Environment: real
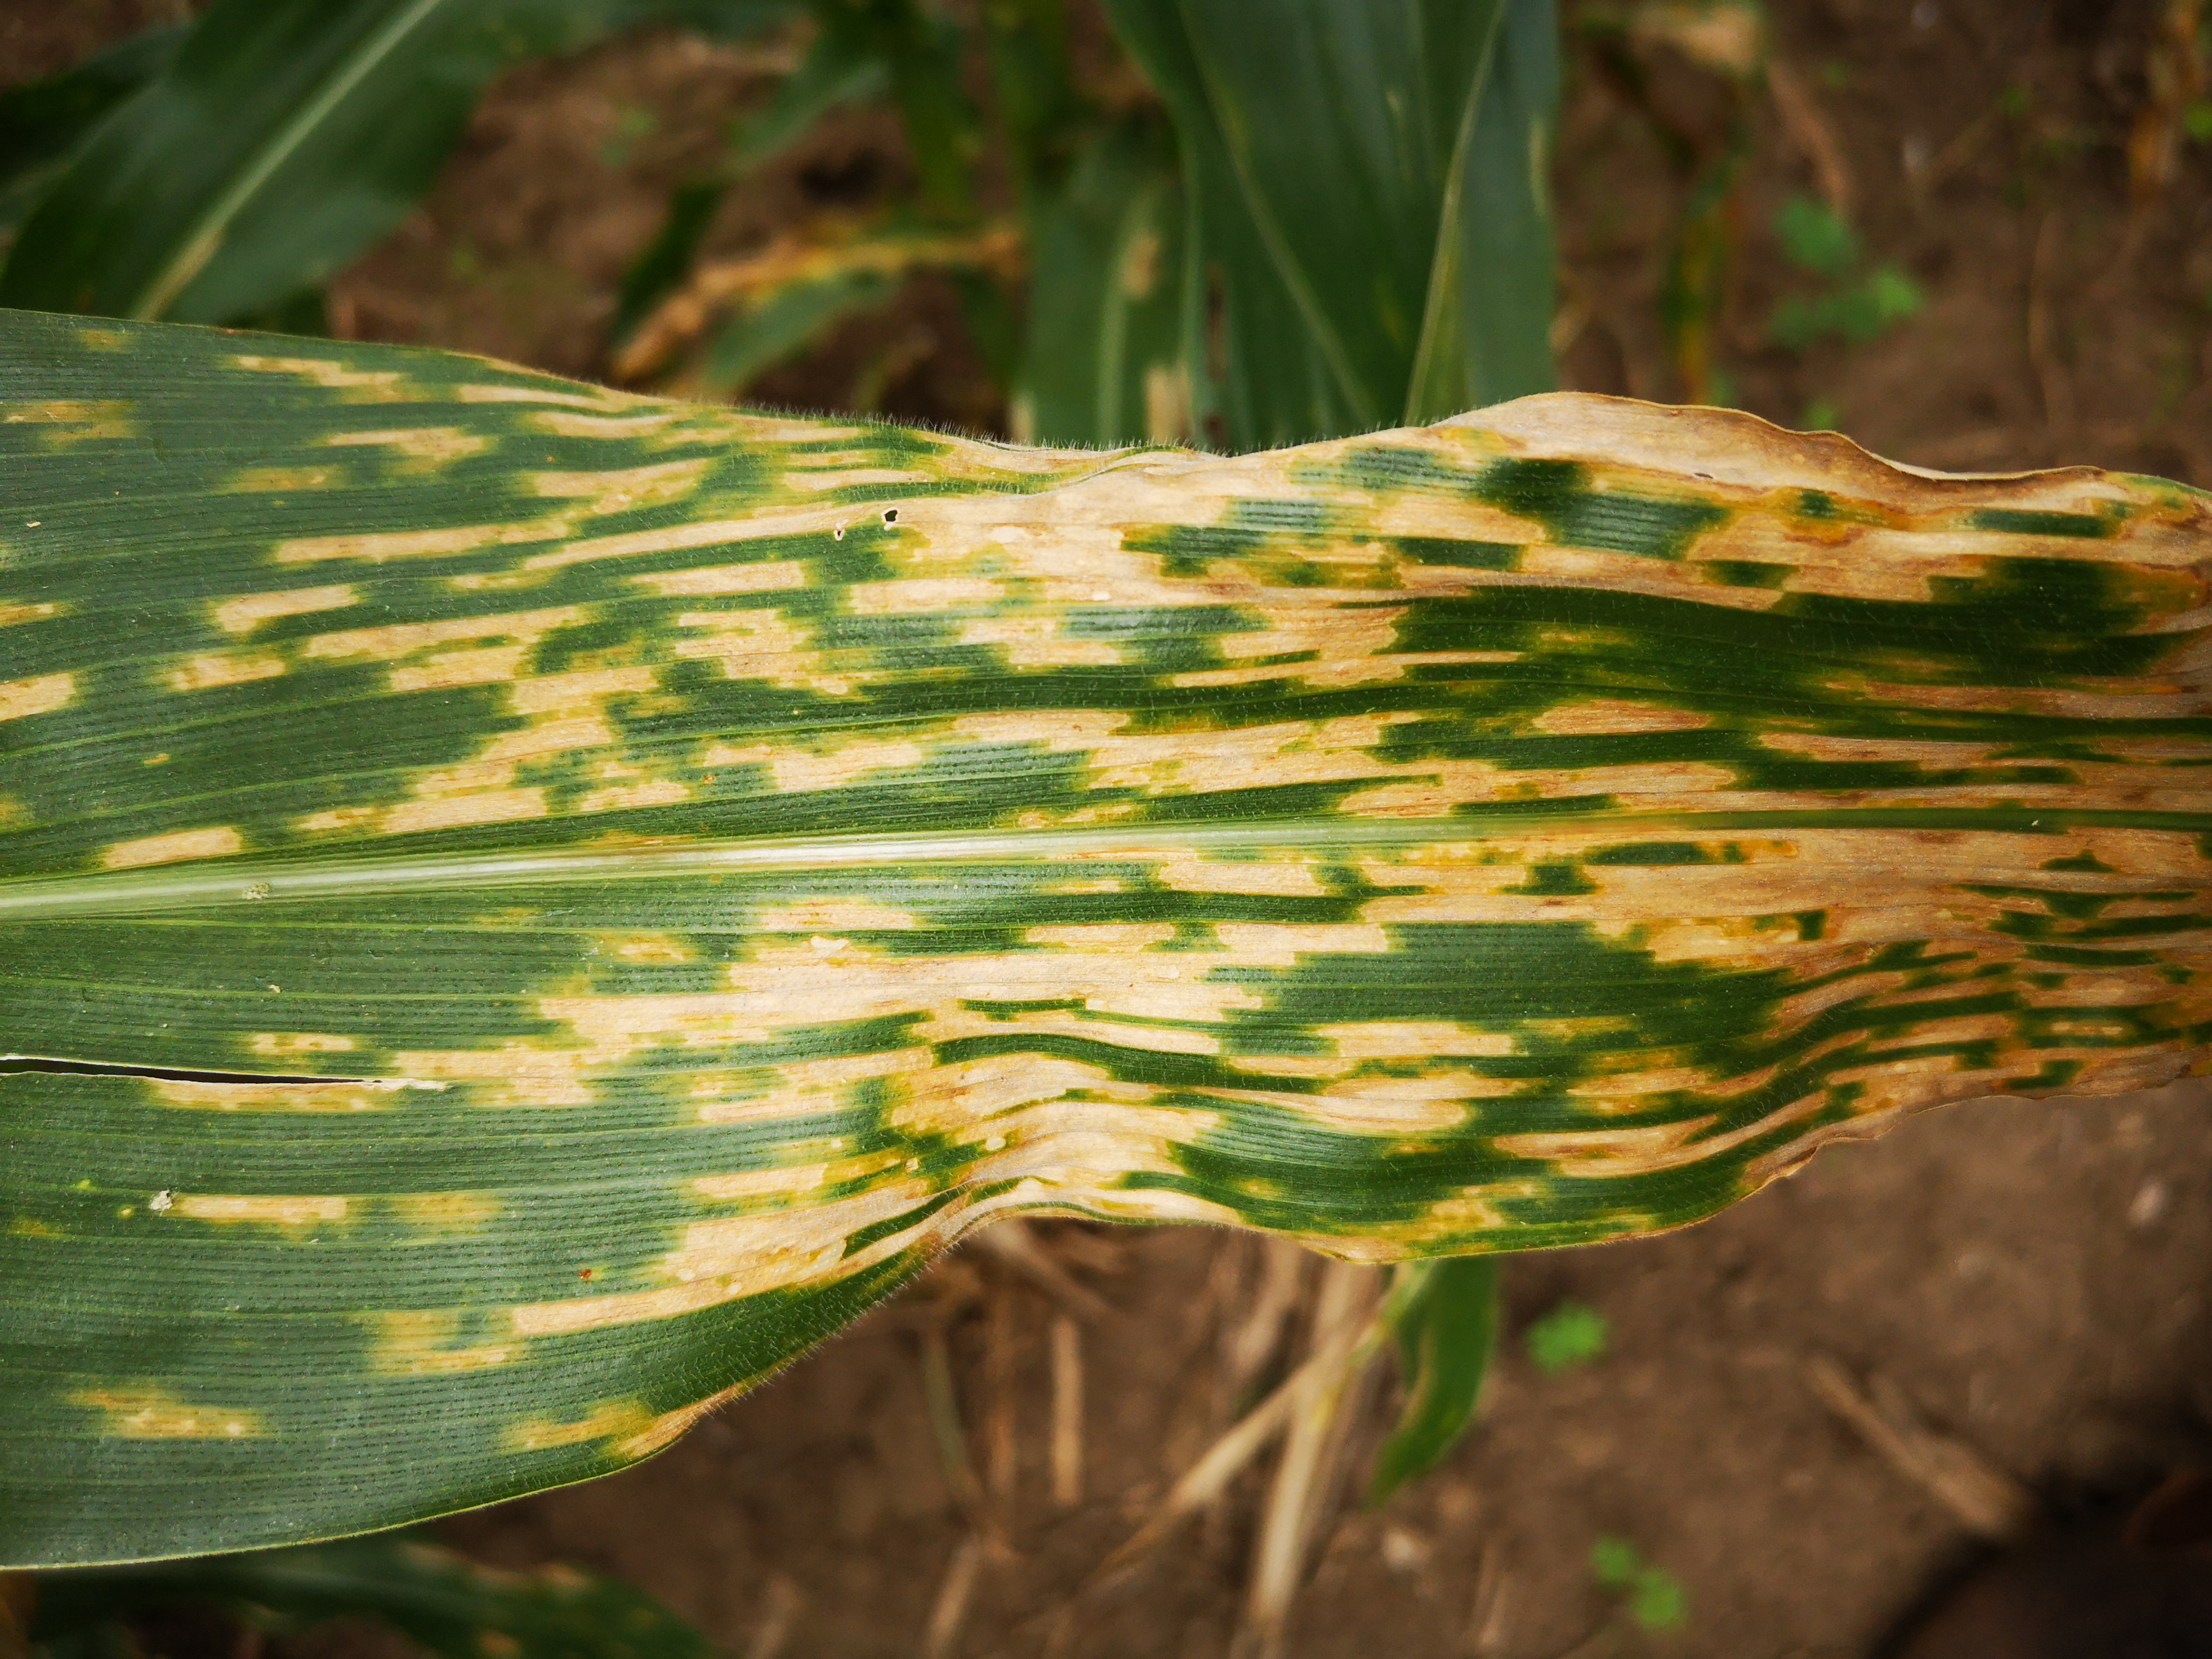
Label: gray_leaf_spot